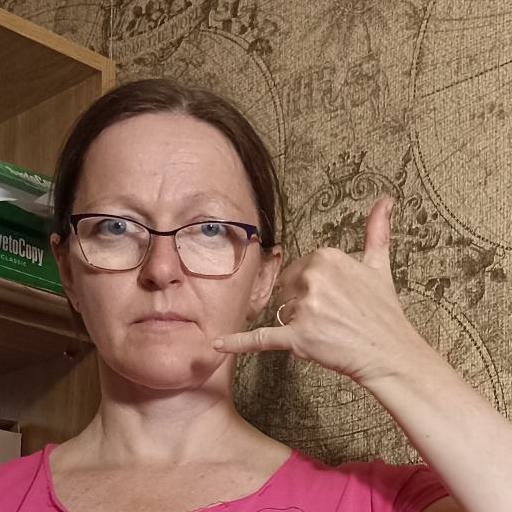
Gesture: call